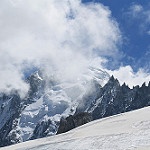
Label: glacier